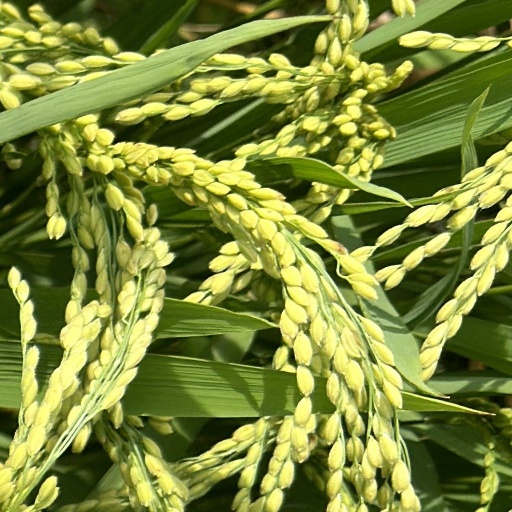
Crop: rice